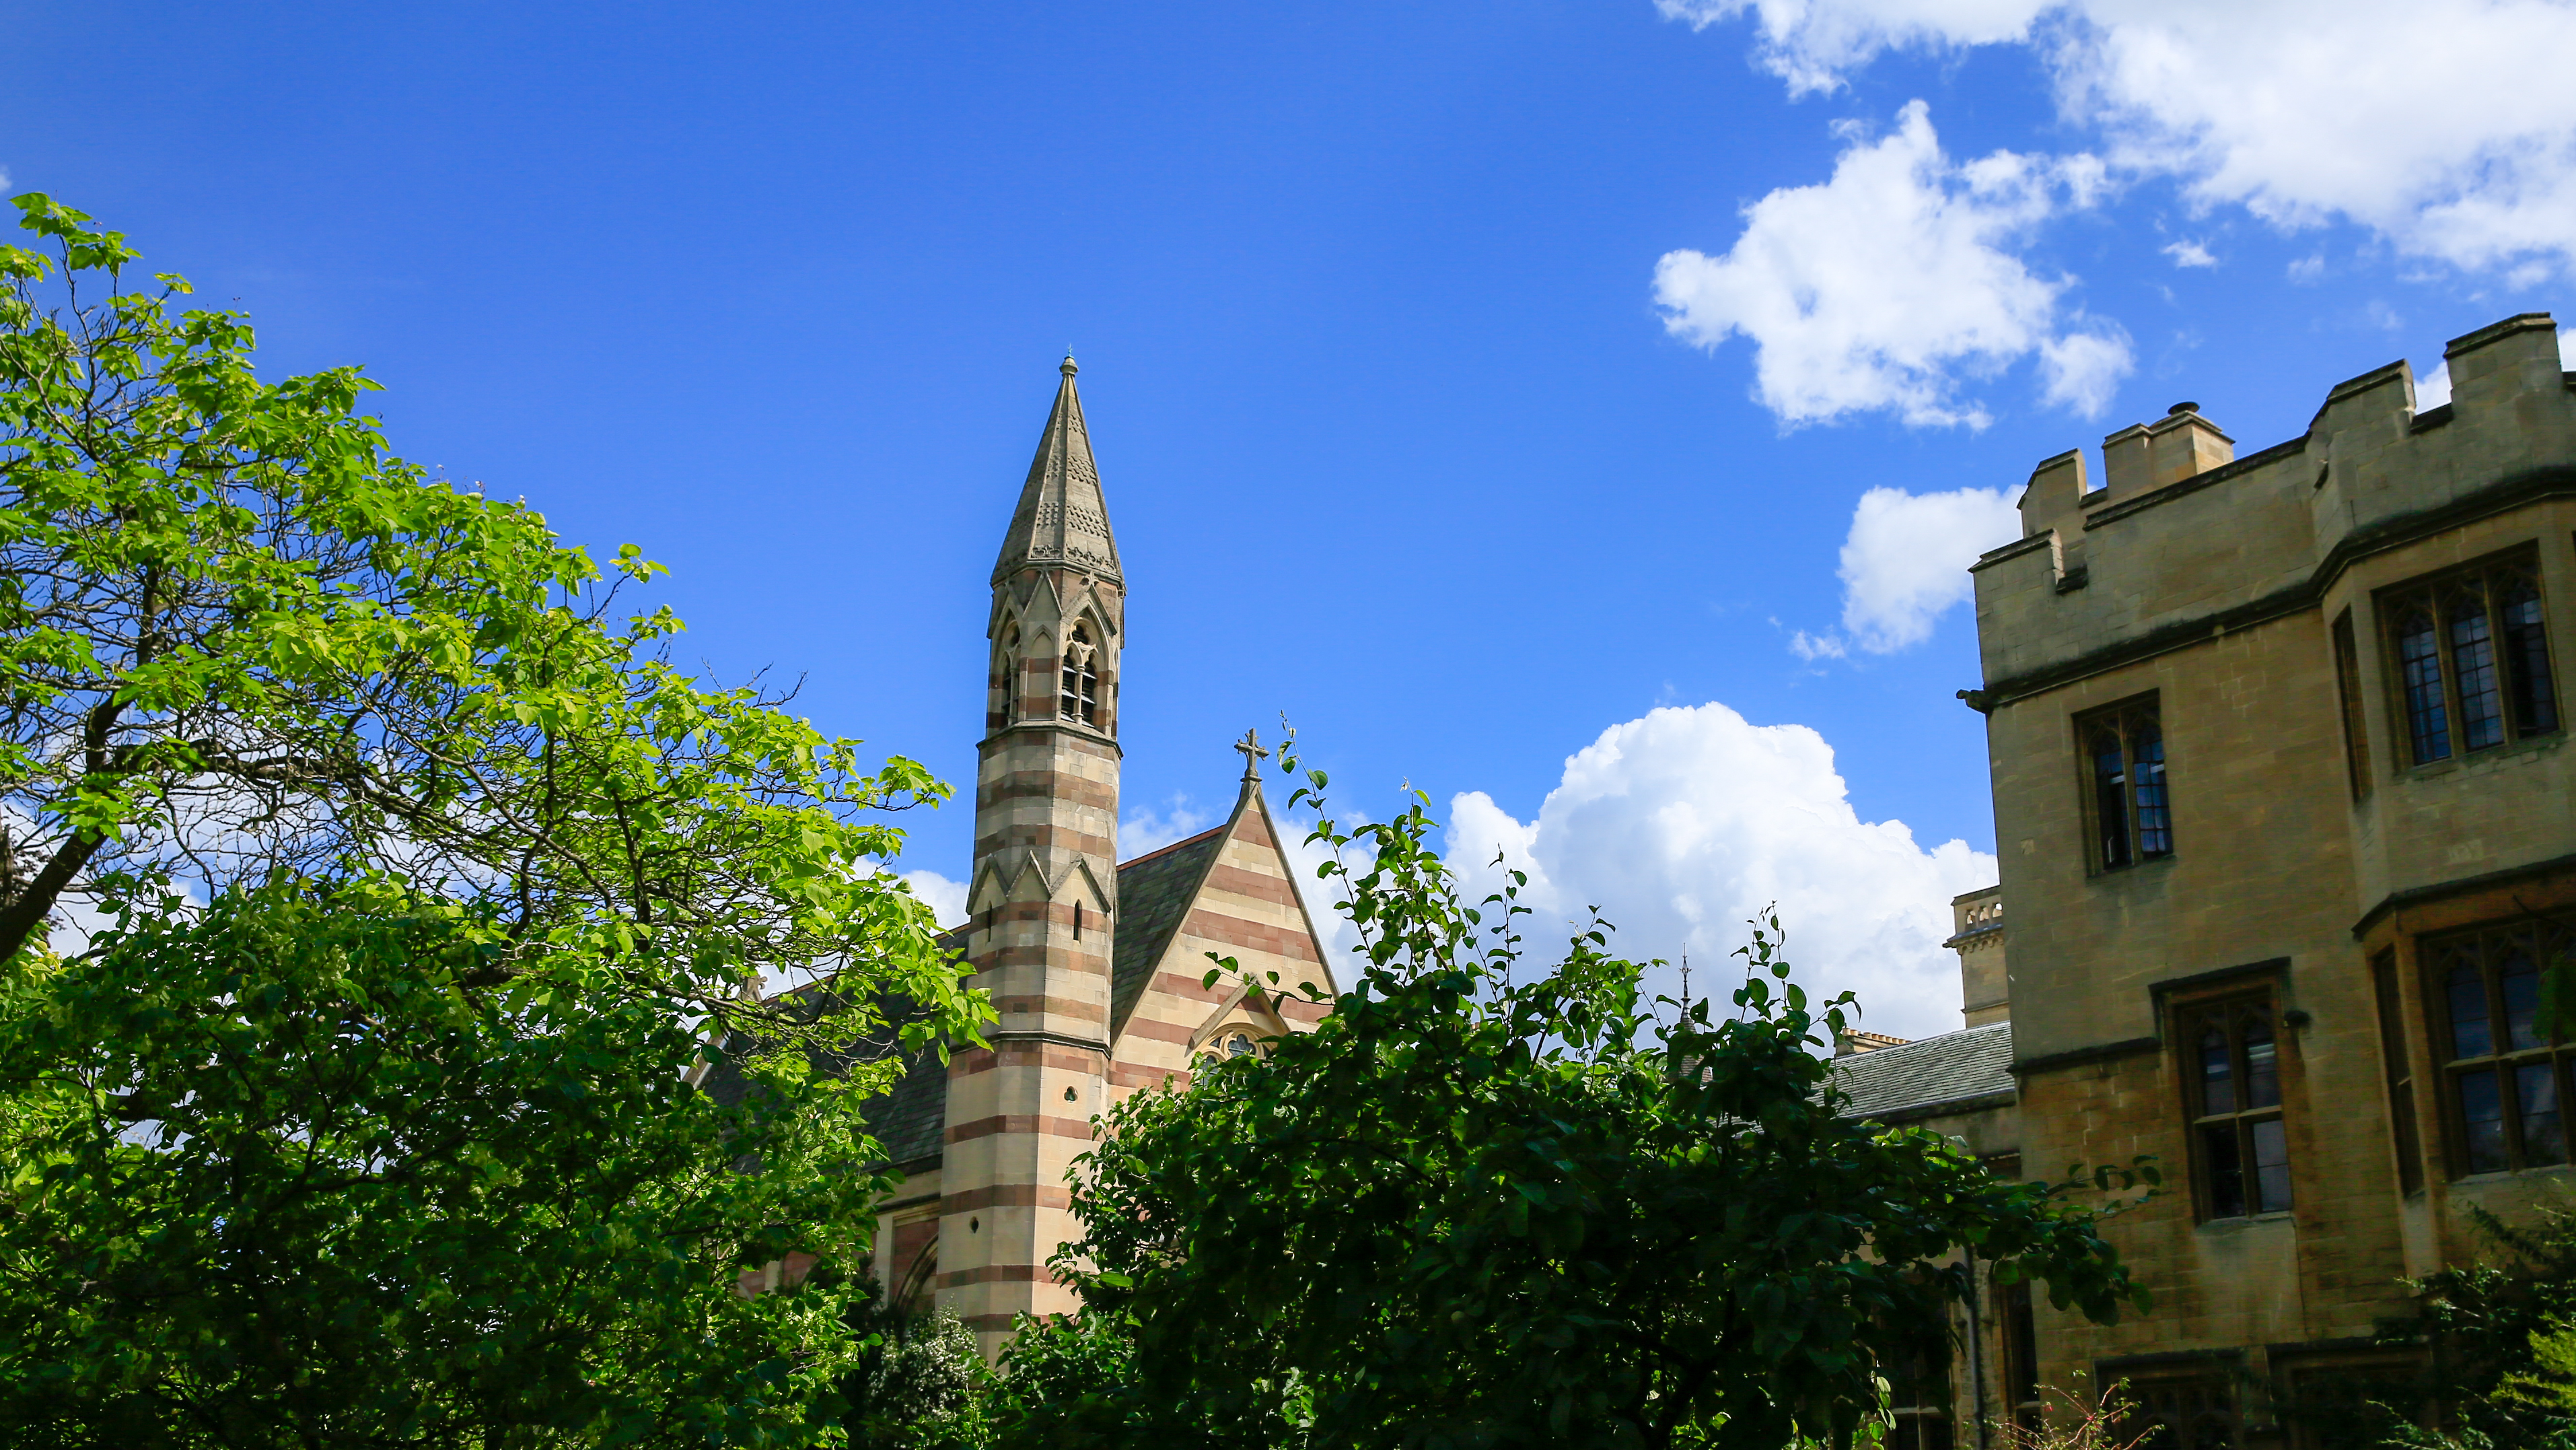
switzerland, bern, spire, steeple, landmark, sky, tower, architecture, building, tree, church, cloud, city, place of worship, plant, facade, turret, medieval architecture, monument, tourism, cathedral, chateau, tourist attraction